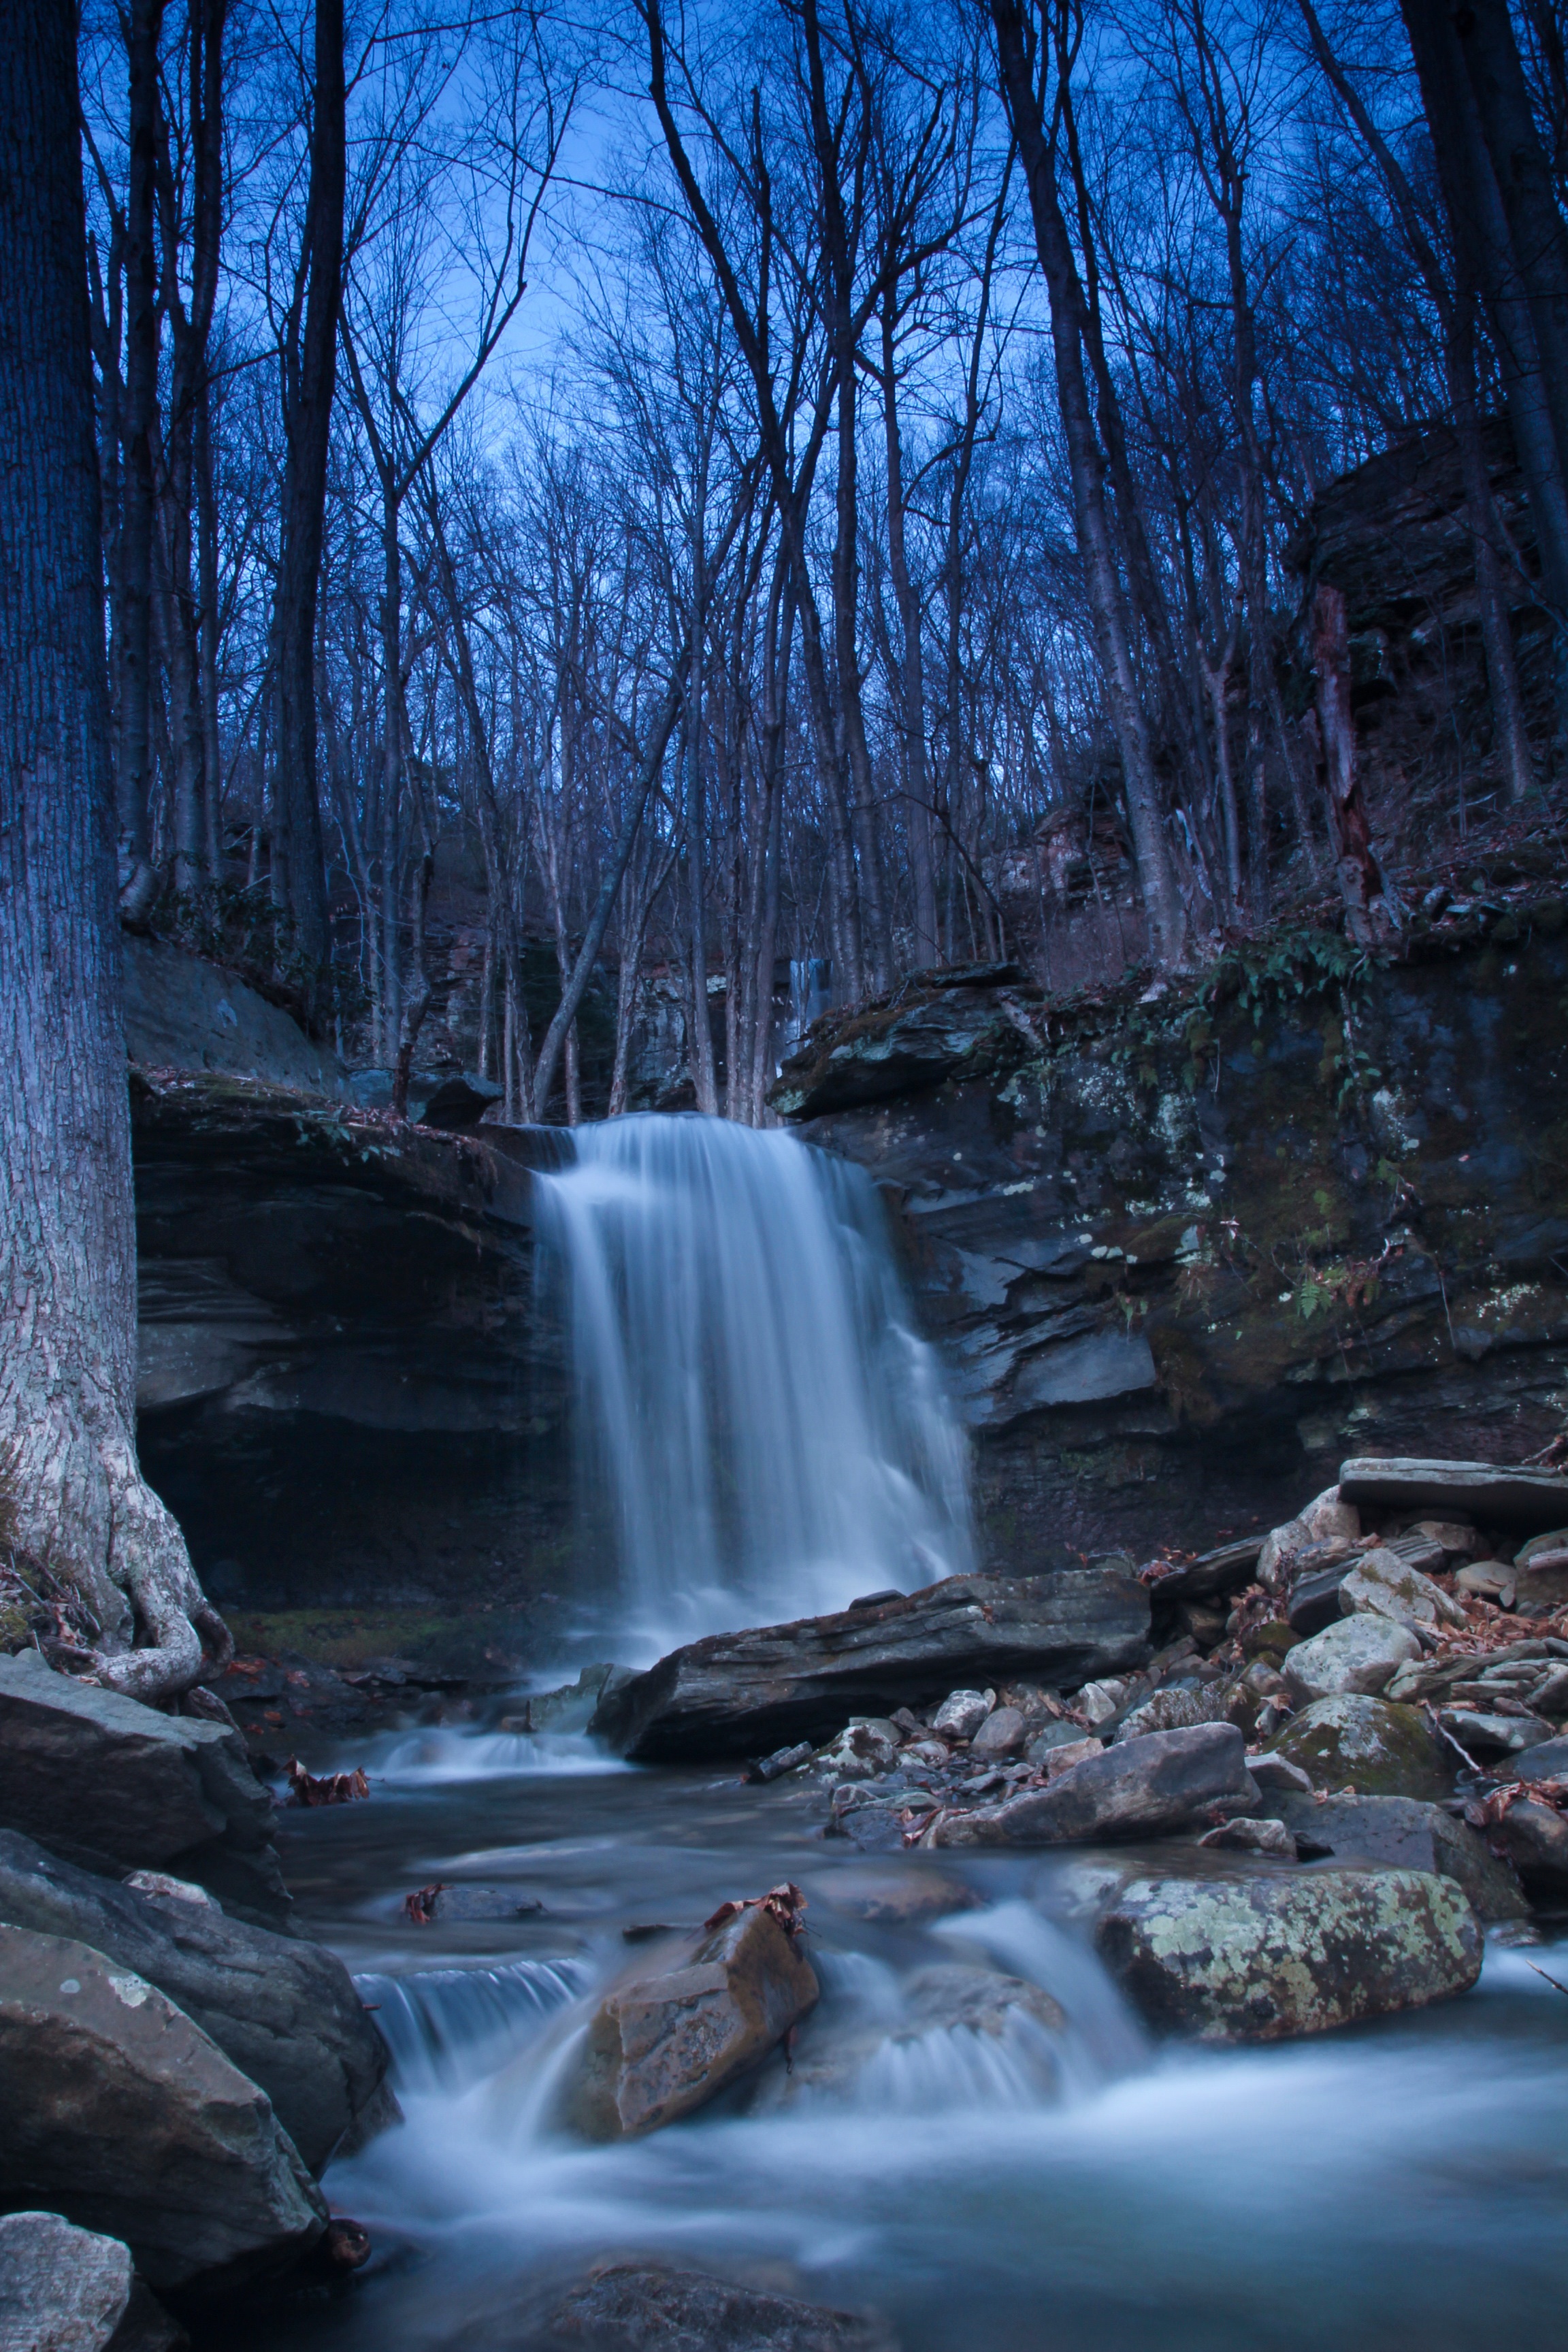
landscape, water, nature, forest, rock, waterfall, creek, wilderness, winter, river, stream, cascade, flowing, scenic, peaceful, autumn, scenery, fresh, clean, rapid, blue, season, body of water, woodland, habitat, water feature, natural environment, atmospheric phenomenon